Burmese–Siamese War (1759–1760)

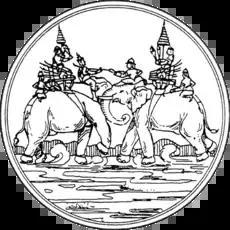
Seal of modern Suphanburi Province depicting the Battle of Nong Sarai in 1593 when Siamese prince Naresuan killed the Burmese crown prince Mingyi Swa in battle.

Bayinnaung died in 1581, leaving the throne to his son Nanda Bayin. Burma then entered a period of decline. Naresuan broke his Siam kingdom free from Burmese domination in 1584. In 1586, Nanda Bayin himself marched Burmese forces to attack and lay siege on Ayutthaya in retaliation but failed to reconquer Ayutthaya. After 1587, Burmese forces would not reach Ayutthayan outskirts again for the next two hundred years (until 1760). In 1592, Nanda Bayin sent his son the crown prince Mingyi Swa to invade Siam. Naresuan intercepted the Burmese at Western frontiers near Suphanburi, leading to the Battle of Nong Sarai in 1593, in which Naresuan prevailed over Burmese invaders and the Burmese crown prince was killed in battle. After the victory, Siam went on offensives, reclaiming Tavoy and Tenasserim in 1593 and taking control of Martaban in 1594. Burma disintegrated into competing princely regimes of Ava, Prome and Toungoo. Even King Nawrahta Minsaw of Chiang Mai submitted to Naresuan, bringing Lanna under Ayutthayan domination. The Burmese Prince of Toungoo, in collaboration with Arakan Kingdom, successfully seized Pegu the Burmese capital in 1599. Naresuan embarked on his grand campaign to invade Lower Burma in 1600. Prince of Toungoo brought Burmese king Nanda Bayin to his hometown at Toungoo, leaving the Arakanese to freely plunder and burn down Pegu. Naresuan followed to Toungoo, laying siege on the city but did not succeed and turned back. Nanda Bayin the Burmese king himself was assassinated in 1600 by Nat Shin Naung, son of the Toungoo prince.